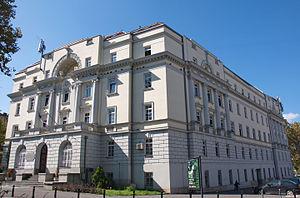
Cet article recense les monuments culturels du district de la Ville de Belgrade en Serbie.